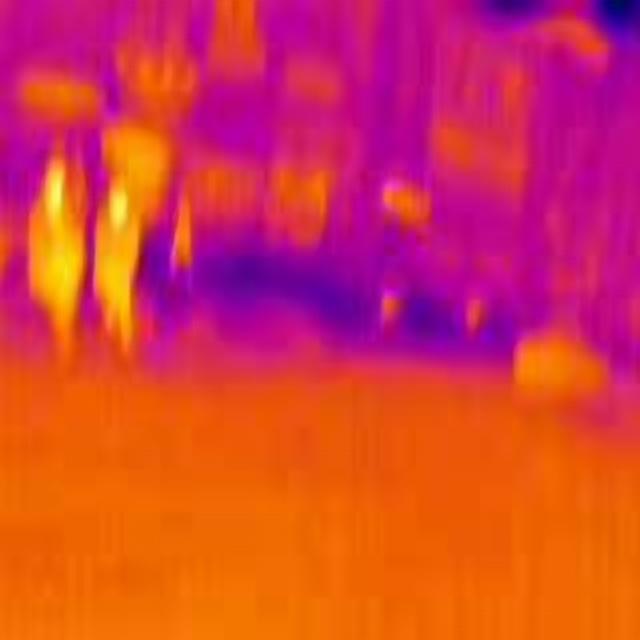
Detected objects:
label: person
label: person
label: person